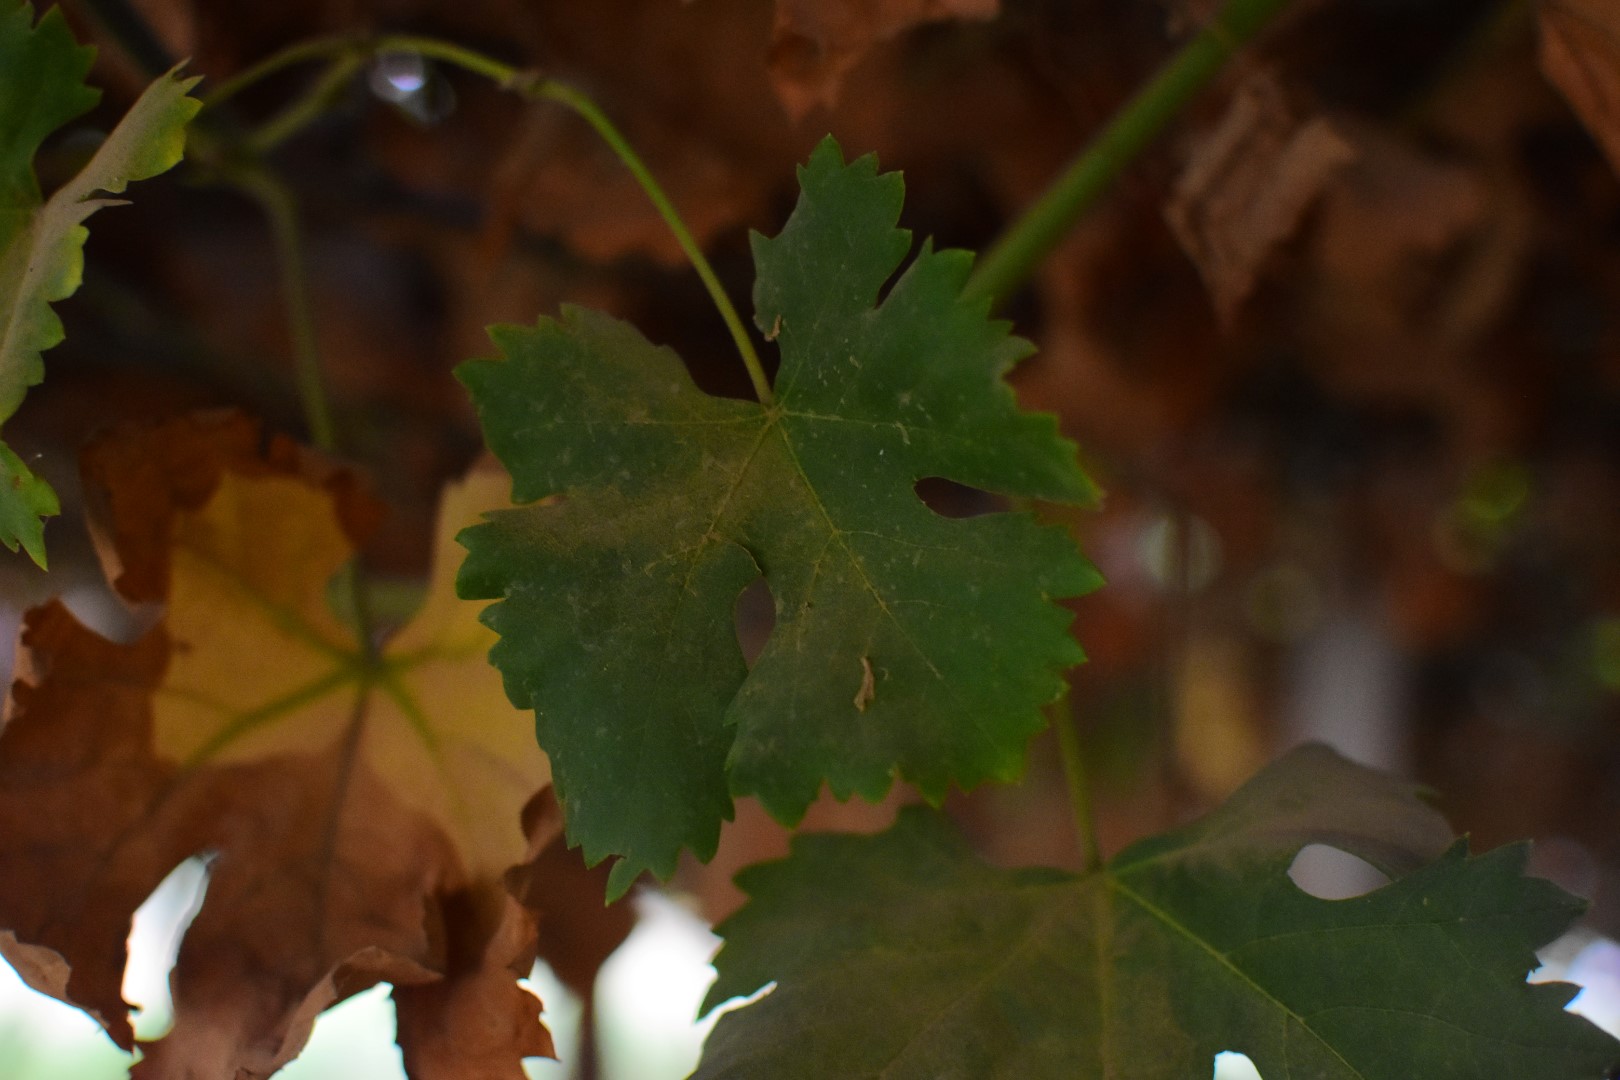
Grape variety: Aswud Balad